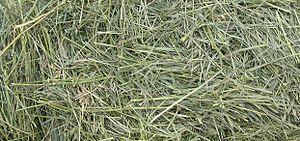
L'hippologie est l'étude du cheval dans sa globalité. Elle comprend l'organisation et l'anatomie du cheval ainsi que son comportement et son entretien.
L’alimentation des équidés traite de l’alimentation des chevaux, poneys, ânes, mulets et de tous les autres équidés. Les équidés sont des herbivores non ruminants monogastriques, ne disposant donc que d’un seul estomac capable de digérer les fibres végétales qui proviennent de l’herbe du foin, des feuilles, etc. Cette digestion des fibres végétales se fait grâce à une fermentation par micro-organismes et se déroule dans la partie du système digestif appelée « cæcum ». Elle aboutit à la décomposition de la cellulose, principal composant des fibres végétales.